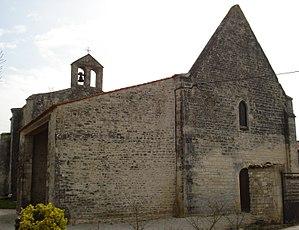
L'église de Chives en Charente-Maritime
Les églises de la Charente-Maritime présentent une grande diversité, d'une commune à une autre, et se distinguent par des styles et des périodes de construction différentes. De nombreux édifices témoignent cependant de l'épanouissement, aux XIᵉ et XIIᵉ siècles d'une forme d'art roman spécifique, appelée art roman saintongeais, caractérisée par une simplicité des formes et un décor sculpté, souvent très riche.
Chives est une commune du Sud-Ouest de la France située dans le département de la Charente-Maritime.